National Press Club (United States)

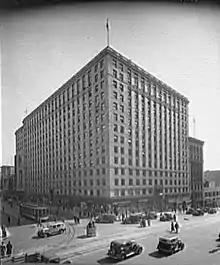
The National Press Building following its opening in the early 1900s

In 1925, National Press Club president Henry L. Sweinhart appointed a special building committee to plan for a permanent club headquarters. The Ebbitt Hotel was demolished, and the Ebbitt Grill moved to the Albee building. The new National Press Building, at 14th and F Streets NW, was completed in August 1927, and included retail space and office space intended for Washington, D.C.–based news bureaus with the club occupying the 13th and 14th floors. In order to increase their funding, the club made a deal with movie studio 20th Century Fox to build a theater as part of the building.